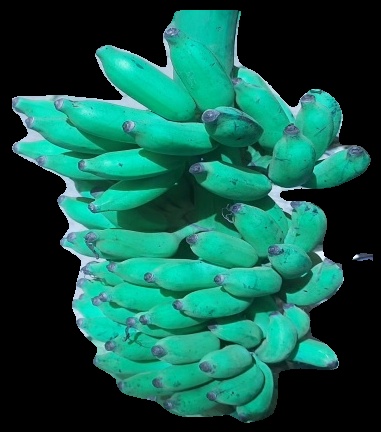
Variety: elakki-bale
Grade: grade3